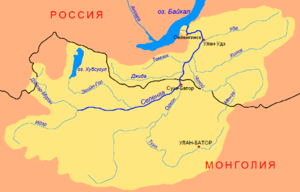
La Kourba est une rivière située en Bouriatie, dans le sud de la Sibérie centrale en Russie d'Asie. C'est un affluent de l'Ouda en rive droite, donc un sous-affluent de l'Ienisseï par l'Ouda, la Selenga, le lac Baïkal puis l'Angara.
Le Temnik est une rivière de Russie qui coule en république autonome de Bouriatie. C'est un affluent de la Selenga en rive gauche, donc un sous-affluent de l'Ienisseï par la Selenga, le lac Baïkal et l'Angara.